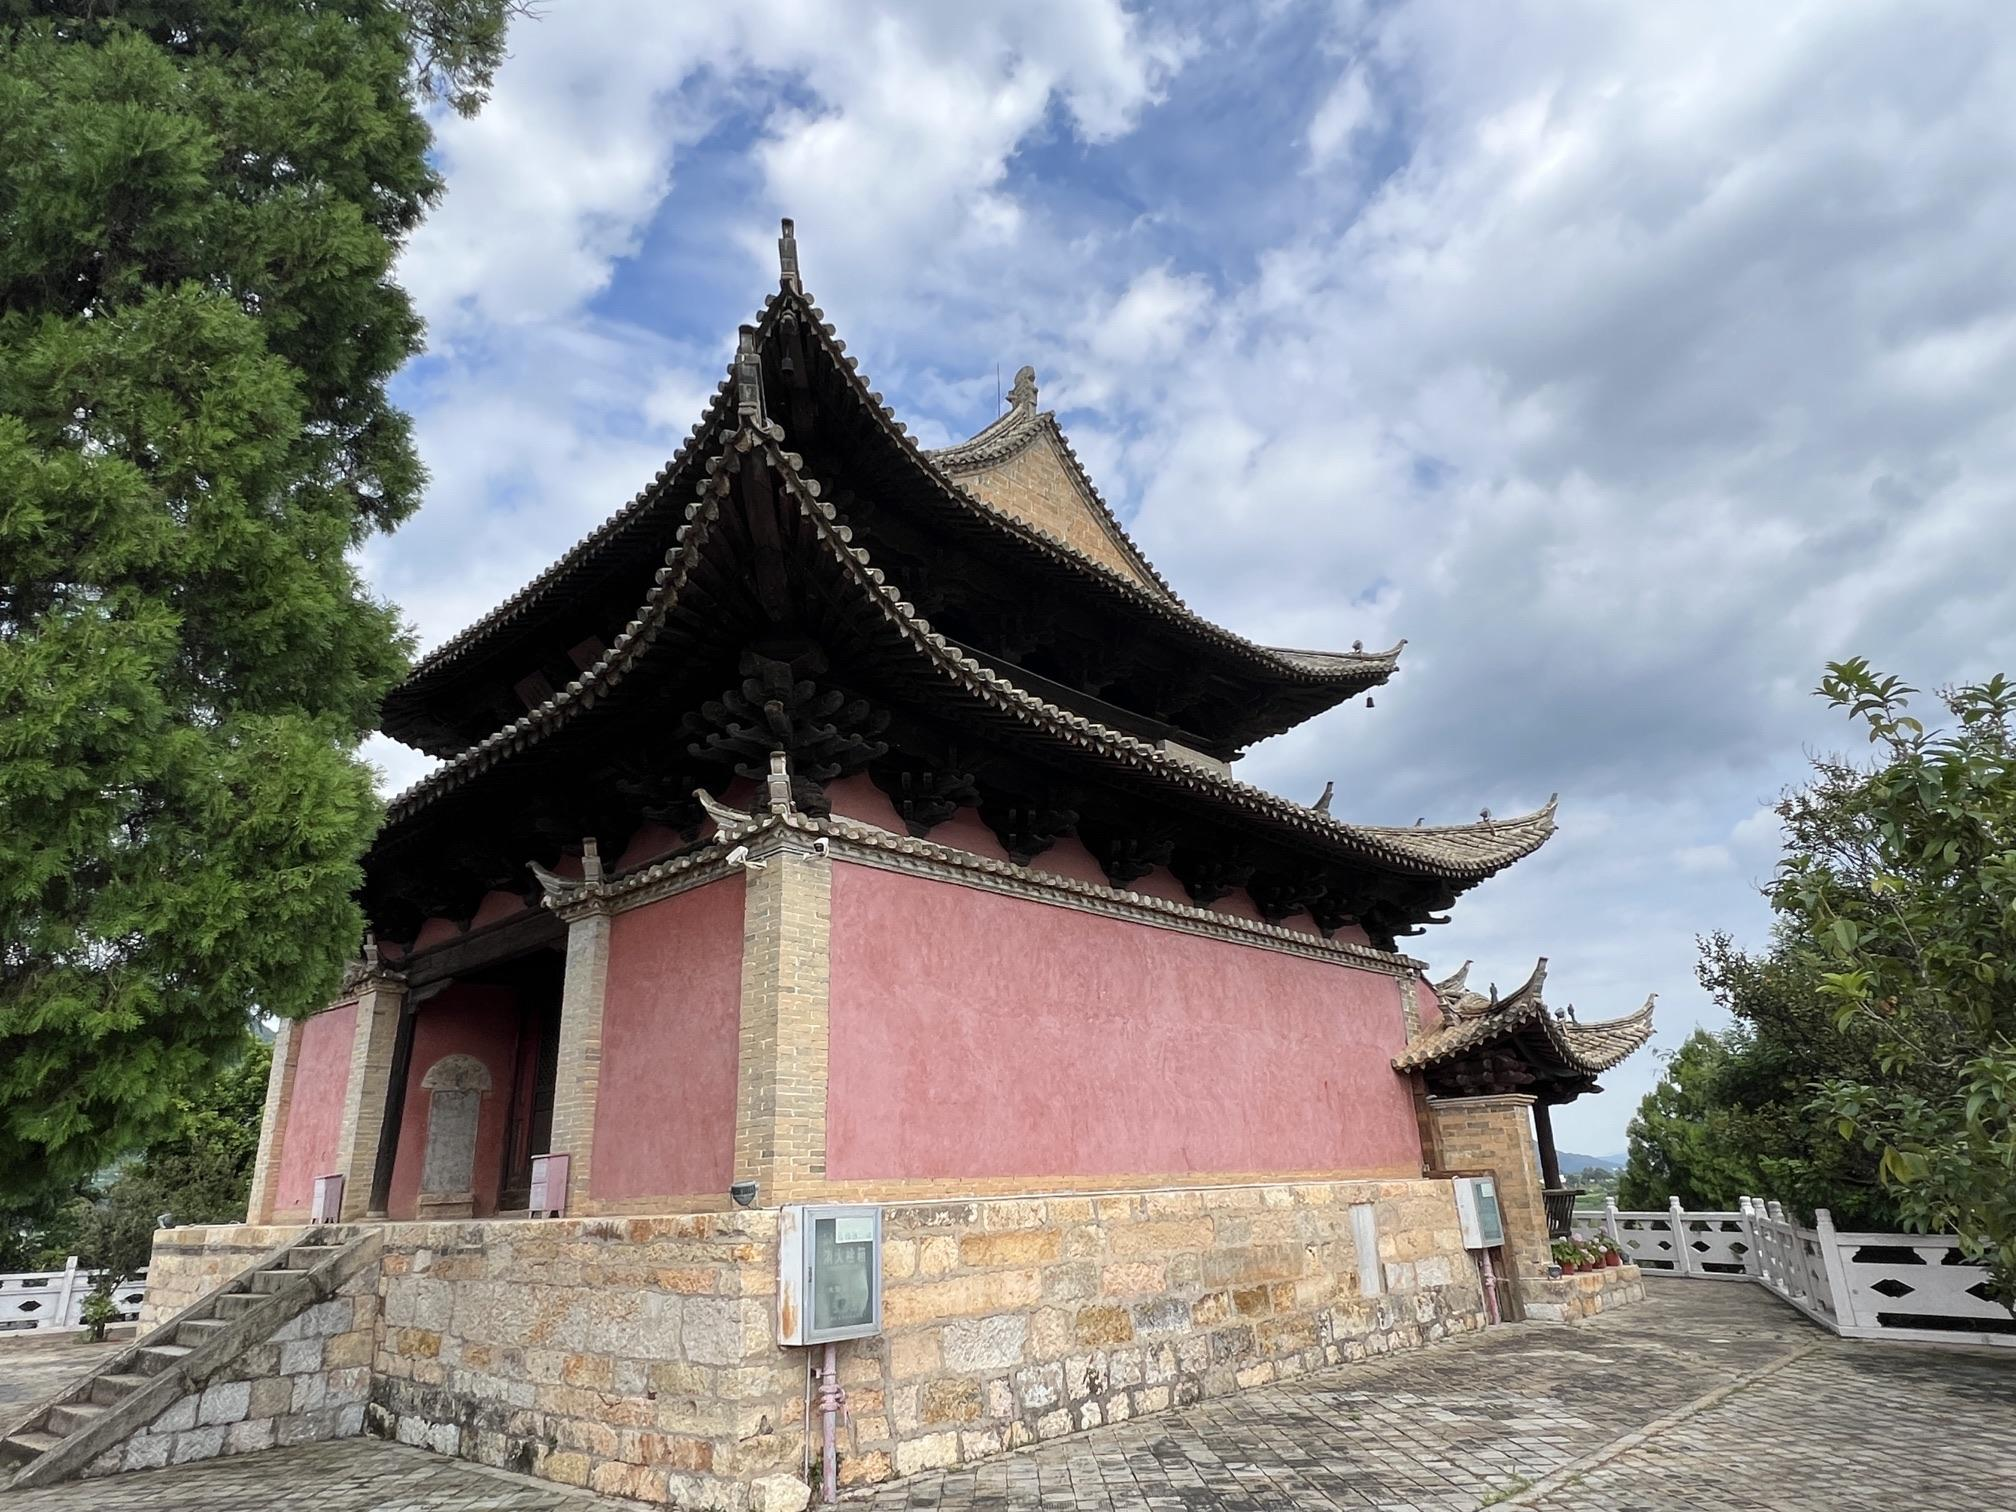
地标名称：来鹤亭
所在城市：红河哈尼族彝族自治州·石屏县